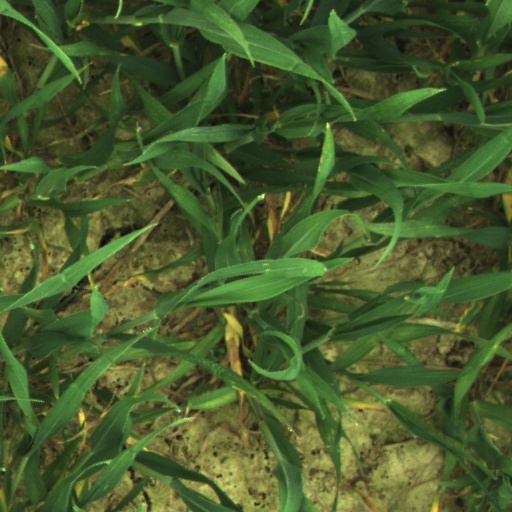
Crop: wheat